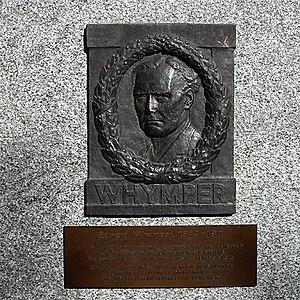
La première ascension du Cervin est réalisée par Edward Whymper, Francis Douglas, Charles Hudson, Douglas Hadow, Michel Croz et deux guides de Zermatt, Peter Taugwalder père et fils, le 14 juillet 1865. Douglas, Hudson, Hadow et Croz sont tués lors de la descente après que Hadow a glissé et entraîné les trois autres hommes dans sa chute, sur la face nord. Whymper et les deux Taugwalder, qui survivent, sont par la suite accusés d'avoir coupé la corde qui les reliait au reste du groupe pour ne pas être entraînés dans la chute, mais l'enquête qui s’ensuit ne trouve aucune preuve de cela et ils sont acquittés.
L’hôtel Monte Rosa est un hôtel, situé dans la principale rue de Zermatt. L'hôtel est inauguré le 24 juillet 1855, par Alexander Seiler, son premier propriétaire. Il est fréquenté par les membres de l'Alpine Club britannique pendant l'âge d'or de l'alpinisme, et notamment par Edward Whymper qui réalise la première ascension du Cervin en 1865. L'hôtel doit son nom à la montagne la plus haute située à proximité de Zermatt, le mont Rose.